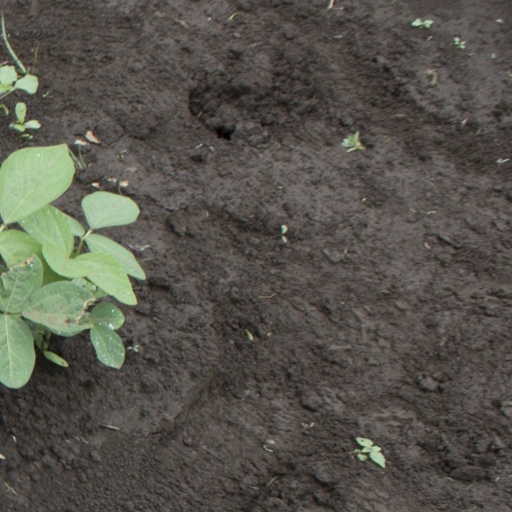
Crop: soybean